Super Play Action Football

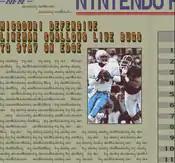
In-game newspaper headlines show game results.

The goal of the game is to obtain the ball and reach the other end of the field to score a touchdown, while avoiding opponent players who can pile onto the character possessing the ball.